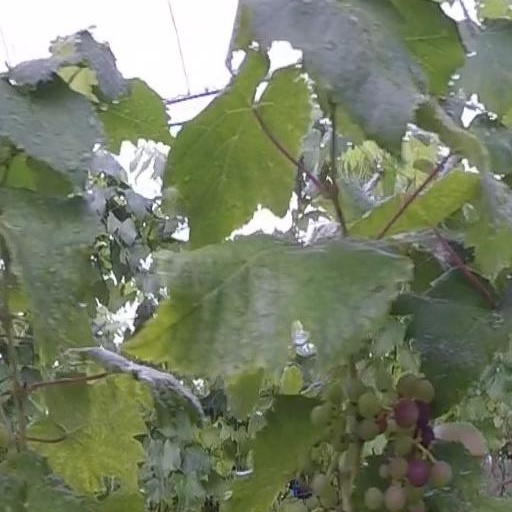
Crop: grape